Ernest Thompson

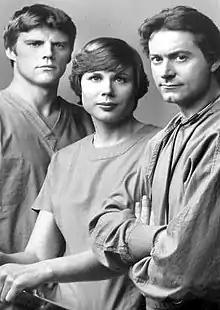
Thompson (left) on "Westside Medical" in 1977

As an actor, Thompson's only Broadway appearance was as drifter Hal Carter in "Summer Brave", William Inge's revised version of his play "Picnic". He portrayed Ranger Matt Harper on NBC’s 1974 series "Sierra" and Dr. Phil Parker on ABC's "Westside Medical". He appeared on the NBC soap opera "Somerset" as Tony Cooper, son of Rex and Laura Cooper, and in the television films "The Rimers of Eldritch" and "F. Scott Fitzgerald and The Last of the Belles". Other acting credits include roles in the Bob Fosse movie "Star 80" and "Next Stop Wonderland", directed by Brad Anderson.